California State Legislature

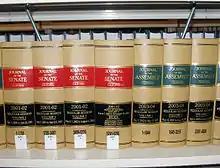
A few volumes of the journals of each house (Senate [upper chamber] is red; Assembly [lower chamber] is green).

The California State Legislature is the bicameral state legislature of the U.S. state of California, consisting of the California State Assembly (lower house with 80 members) and the California State Senate (upper house with 40 members). Both houses of the Legislature convene at the California State Capitol in Sacramento.